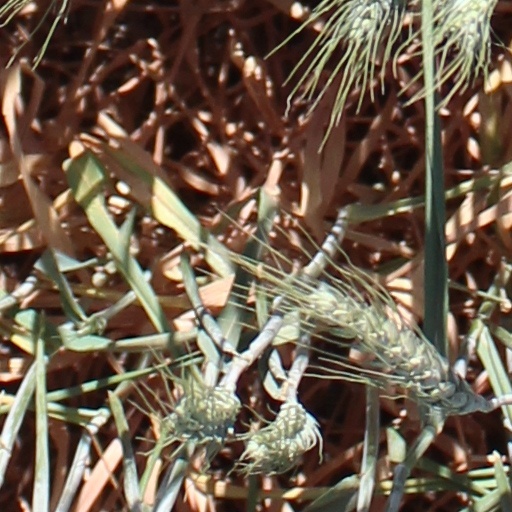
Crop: wheat